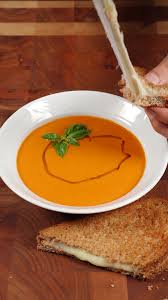
Label: tomato_soup